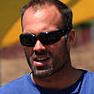
Age: 36